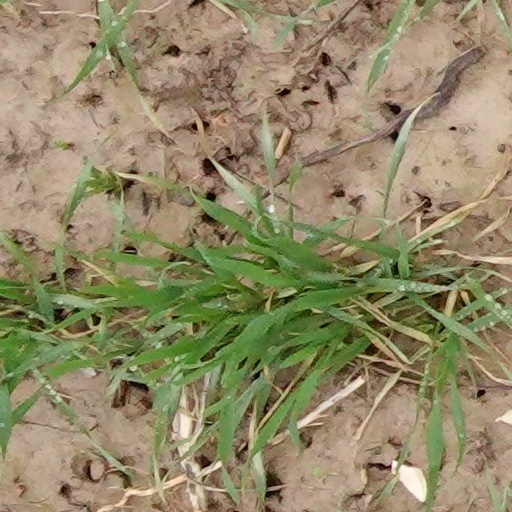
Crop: wheat